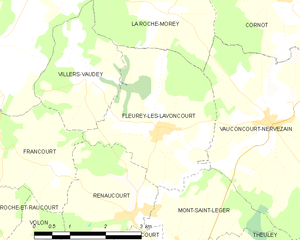
Carte des communes françaises